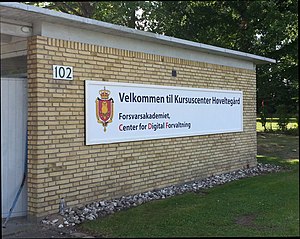
Høveltegård
Hovedporten efter overgangen til Forsvarsakademiet, 2013.